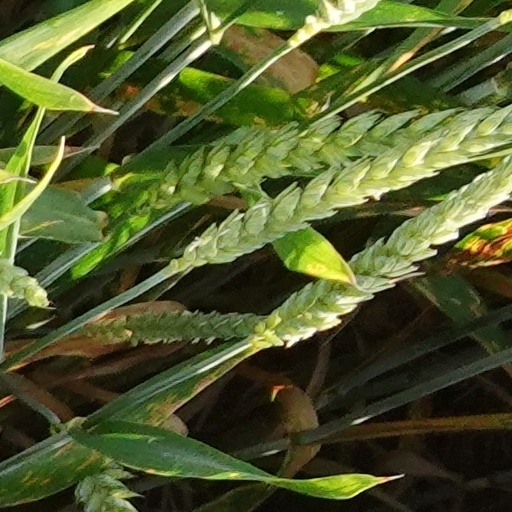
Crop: wheat